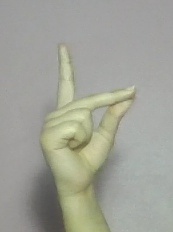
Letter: ta